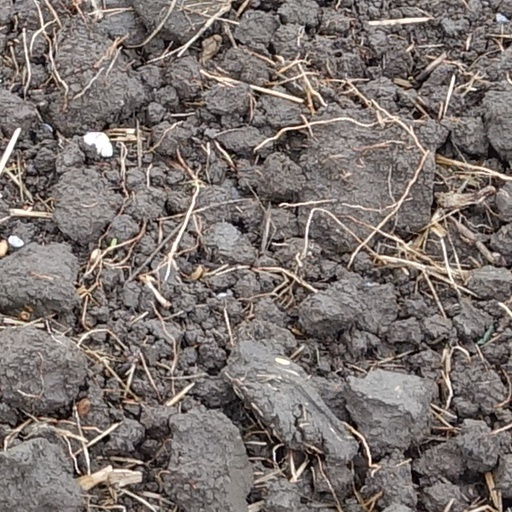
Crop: wheat